Lead

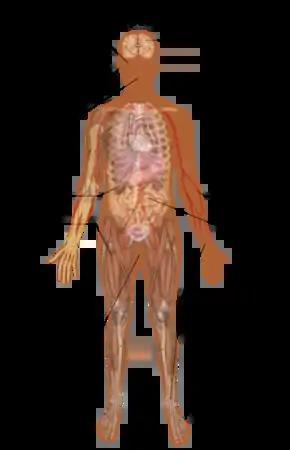
A chart of a human body with arrows pointing pieces of text to different parts of the body

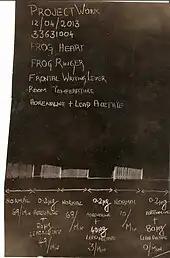
Kymographic recording of the effect of lead acetate on frog heart experimental set up

In addition to being the main application for lead metal, lead–acid batteries are also the main consumer of lead compounds. The energy storage/release reaction used in these devices involves lead sulfate and lead dioxide: